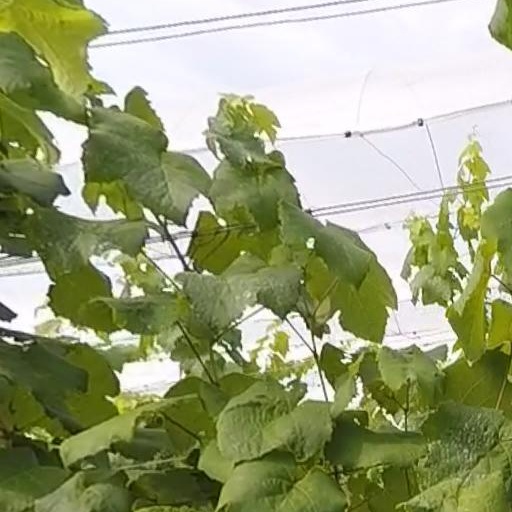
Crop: grape